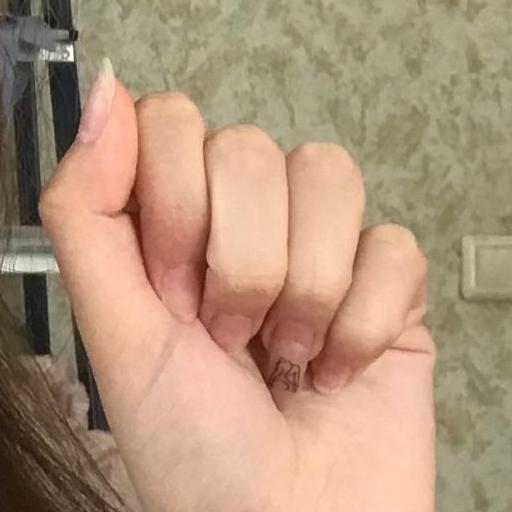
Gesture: fist